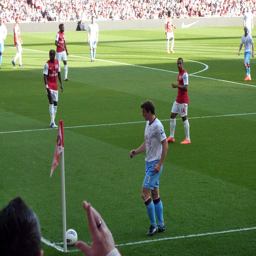
Several soccer players stand on a field between plays.
Two teams standing in a feild playing a soccer game.
Red and blue uniformed soccer players in a soccer field.
A soccer player about to kick the ball during the game.
A group of men on a soccer field kicking the ball